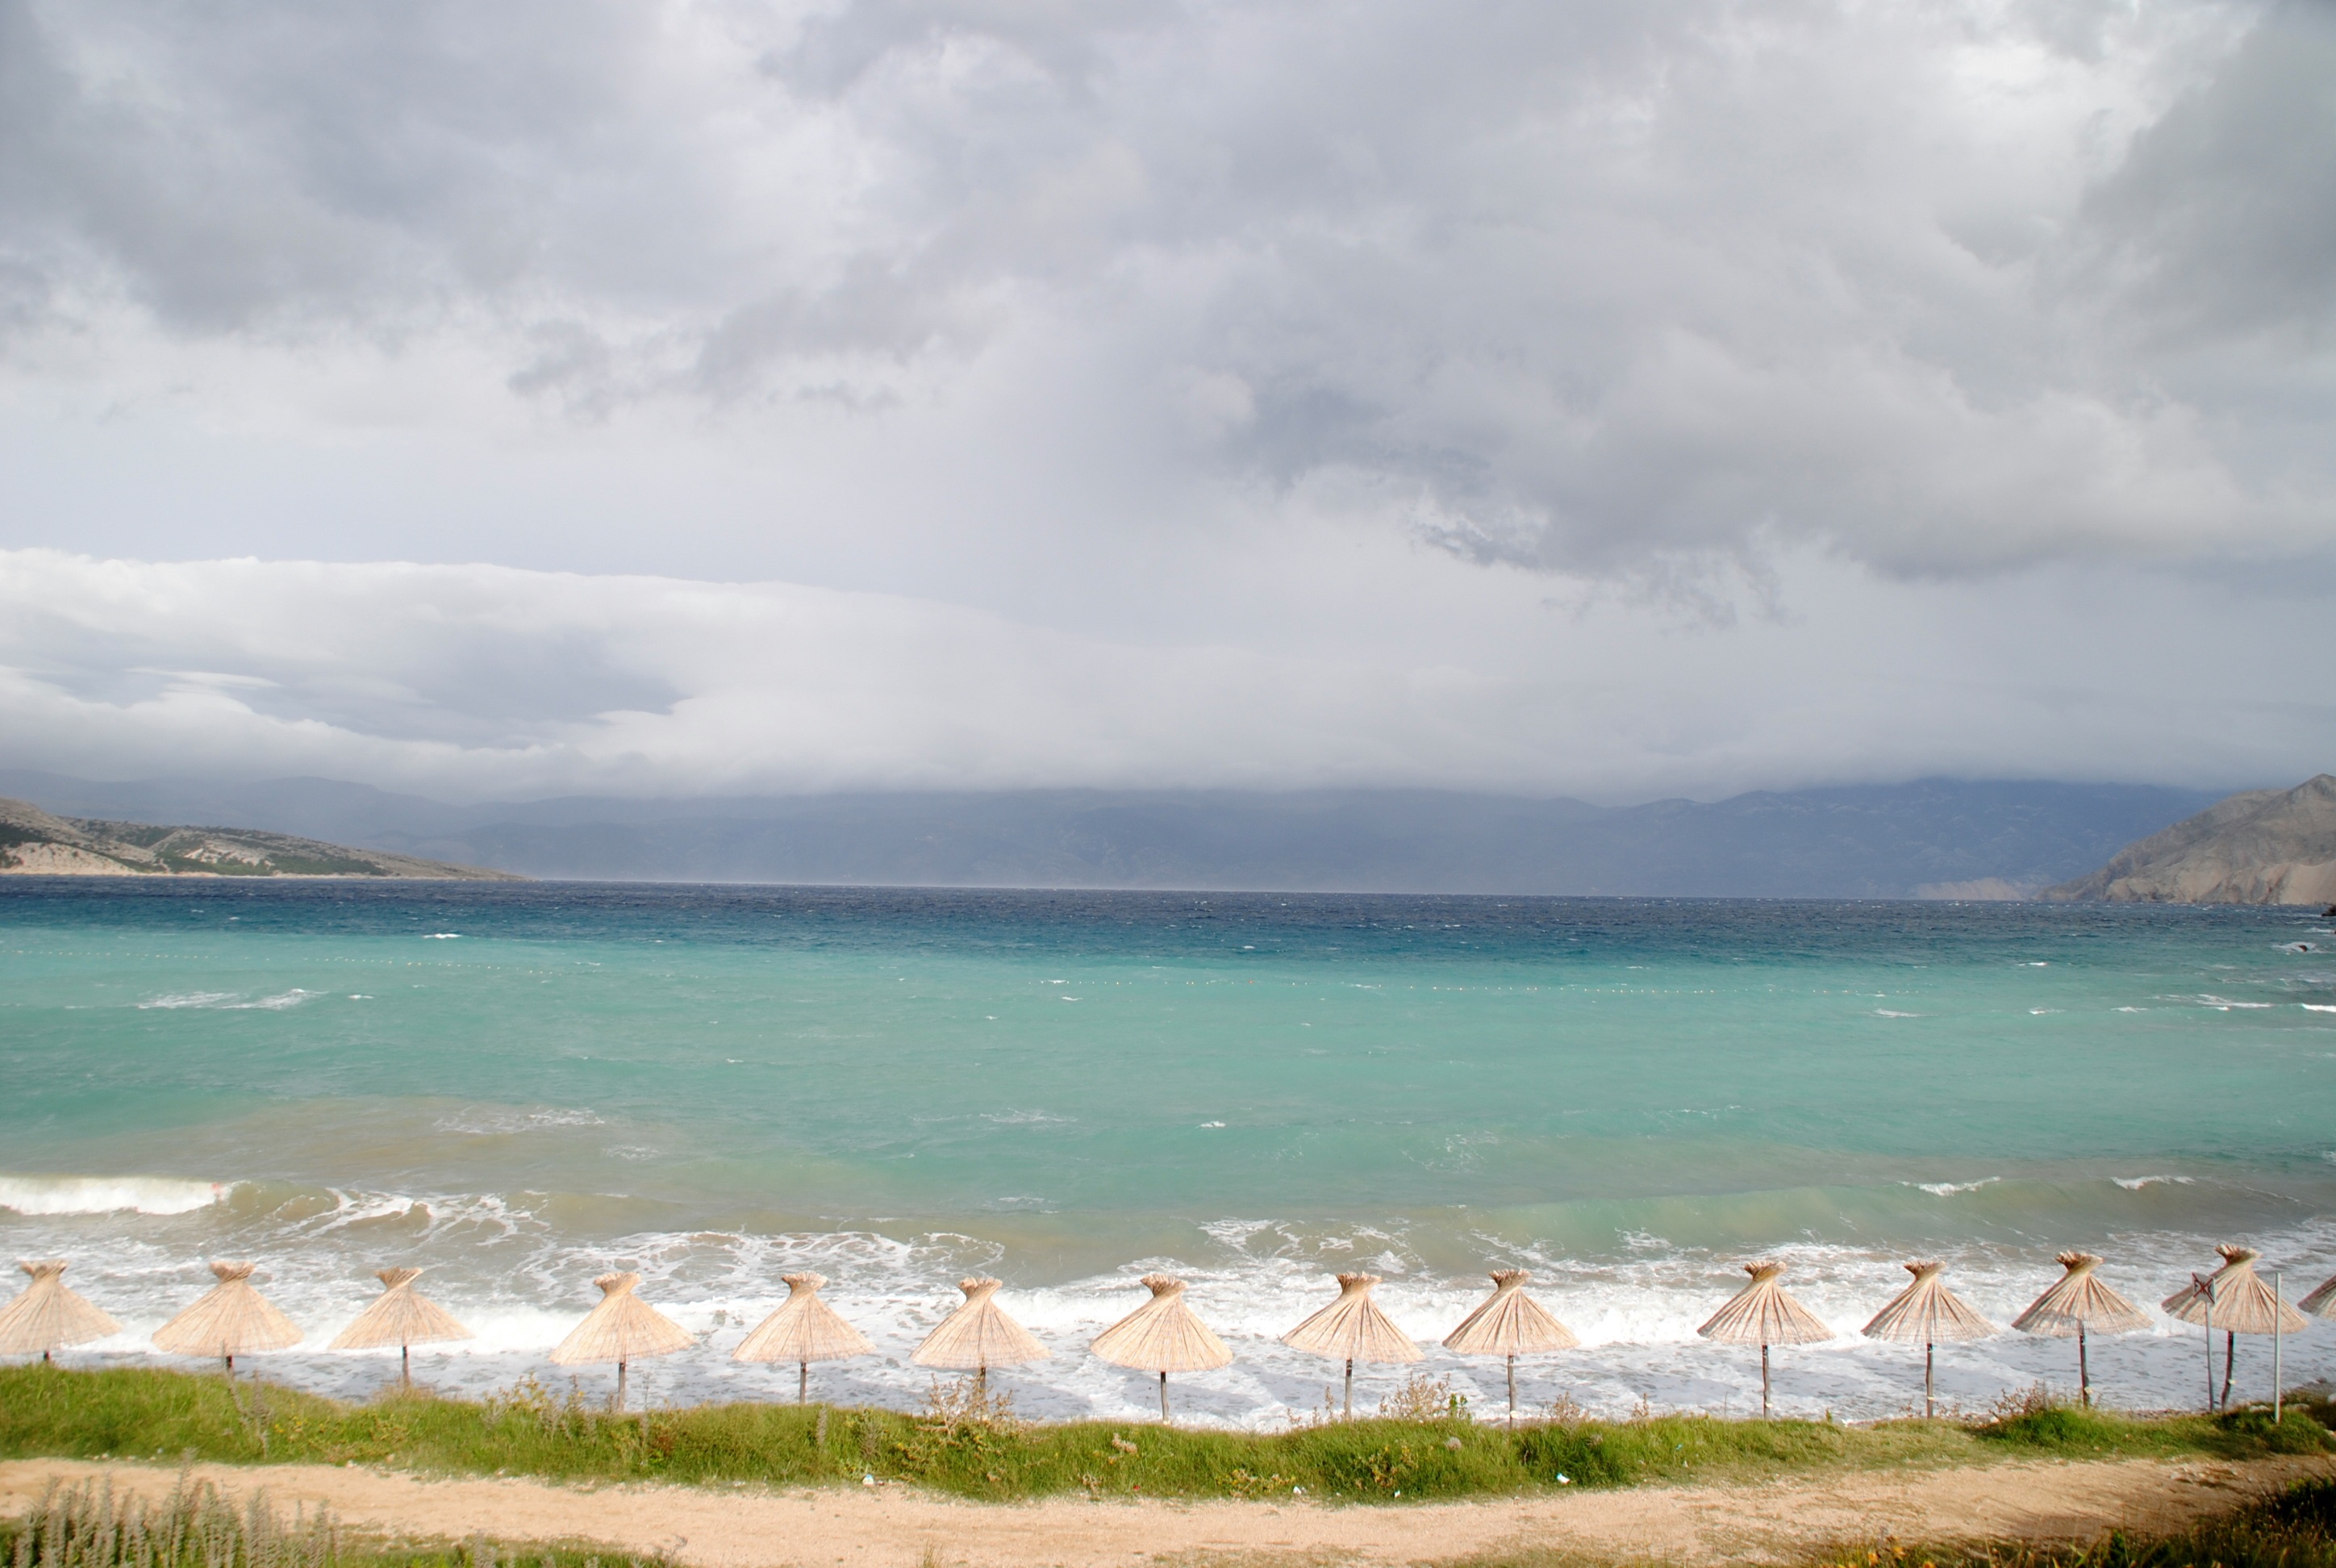
beach, landscape, sea, coast, water, sand, ocean, horizon, light, cloud, sky, shore, wave, vacation, cliff, cove, lagoon, bay, island, body of water, clouds, croatia, mountains, mood, loch, cape, forward, parasols, krk, wind wave, baska